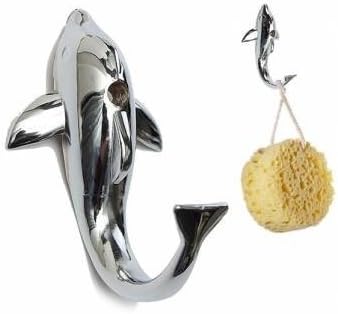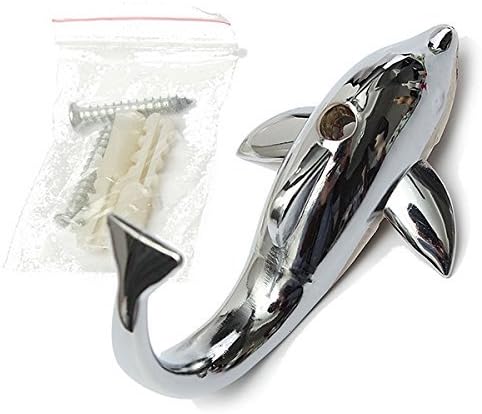
Silver Chrome Alloy Dolphin Hook Towel Hat Clothes Bathroom Hanger
Category: Office Products
Cute and durable dolphin clothes hook Zinc alloy material Screw are included,simple and easy to install Features: Size: 90mm(L)x53mm(W)x58mm(H) Color:Silver Material:Zinc alloy Maximum Load: 2kg Package included: 1x hook 2x screws Notice: 1.Please allow 1-3mm error due to manual measurement, please make sure you do not mind before you bid. 2.The colors may have different as the difference display, please understand.
Features: Cute and durable dolphin clothes hook Zinc alloy material Screw are included,simple and easy to install Features: Size: 90mm(L)x53mm(W)x58mm(H) Color:Silver Material:Zinc alloy Maximum Load: 2kg Package included: 1x hook 2x screws Notice: 1.Please allow 1-3mm error due to manual measurement, please make sure you do not mind before you bid. 2.The colors may have different as the difference display, please understand.